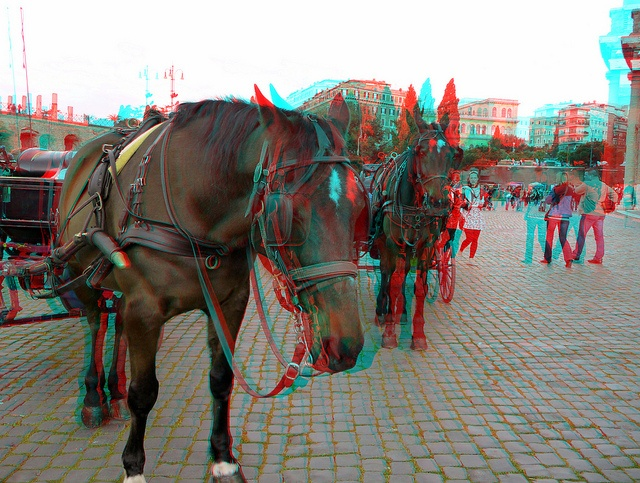
A very blurry image of some big brown horses.
A blurry image of a few horses near the crowd.
A pair of horse drawn carriages is shown on the road.
A couple of horses on a city street.
Brown horses walking on a street pulling carriages.